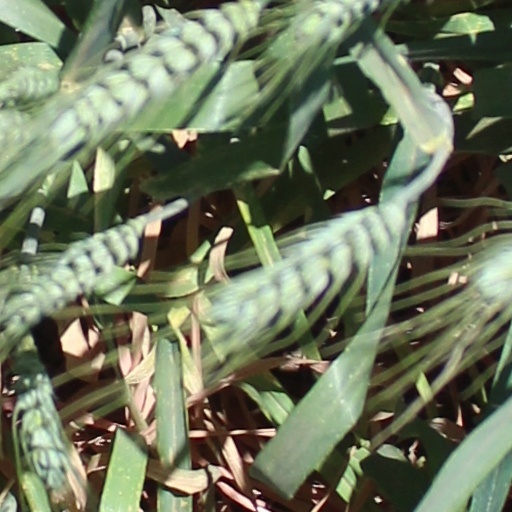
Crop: wheat